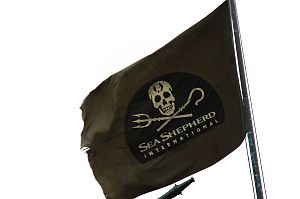
Sea Shepherd Conservation Society / Historie
Skibene som Sea Shepherd Conservation Society ejer sejler under Hollandsk flag, derudover hejses flaget med dødningshovedet i forbindelse med konfrontation med kommercielt hvalfangst på havet.
Sea Shepherd Conservation Society er en international non-profit radikal dyreværnsorganisation der vil beskytte havets havpattedyr og fisk. Organisationen blev stiftet i 1977, af canadieren Paul Watson, der seks år tidligere var medstifter at Green Peace. Sea Shepherd anvender direkte aktioner for at afsløre og konfrontere handlinger på havet, som de anser er ulovlig eller urimelige. Hensigten er at beskytte og bevare maritime økosystemer og dyrearter. Organisationen har sit hovedkvarter i Friday Harbor i delstaten Washington i USA. Sea Shepherd blev oprettet i 1977 som Earthforce Environmental Society af canadieren Paul Watson, et stiftende medlem af Greenpeace som valgte at forlade Greenpeace da de arbejdede alt for politisk, og Watson mente at direkte aktion var vejen frem i miljøkampen. Sea Shepherd har fået støtte for sine aktioner mod hvalfangst, delfiner og sæljagt, men kritikere har karakteriseret Sea Shepherds aktioner som konfronterende, der til tider anvender voldelige taktik. Sea Shepherd er også blivet karakteriseret som økoterrorister af Japan og af norske politikere.